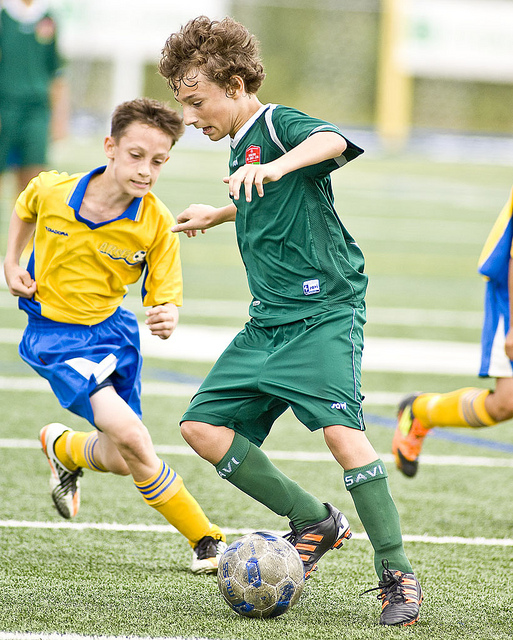
hai đứa trẻ của hai đội bóng đang tranh bóng trên sân